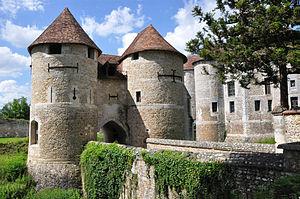
Château d'Harcourt (Eure, 27)
Harcourt est une commune française située dans le département de l'Eure en région Normandie.
L'Eure est un département français de la région Normandie. Il tire son nom de l'Eure, rivière qui le traverse avant de rejoindre la Seine. L'Insee et La Poste lui attribuent le code 27. Sa préfecture est Évreux.
Le château d'Harcourt est un château du XIIᵉ siècle situé à Harcourt, dans le département de l'Eure en Normandie. Modèle d’architecture médiévale, cet édifice a conservé intact une grande partie de sa structure initiale. Il est lié à la famille d'Harcourt, une famille de la noblesse française qui tirerait ses origines de Bernard le Danois. Il possède l'un des plus anciens arboretums de France, créé par Louis Gervais Delamarre, en 1802. Le château fait l’objet d’un classement au titre des monuments historiques par la liste de 1862.